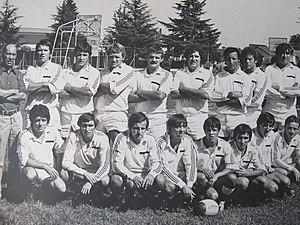
USFL 1978-1978
L’Union sportive Fumel Libos ou USFL est un club français de rugby à XV des communes de Fumel et de Monsempron-Libos en Lot-et-Garonne.